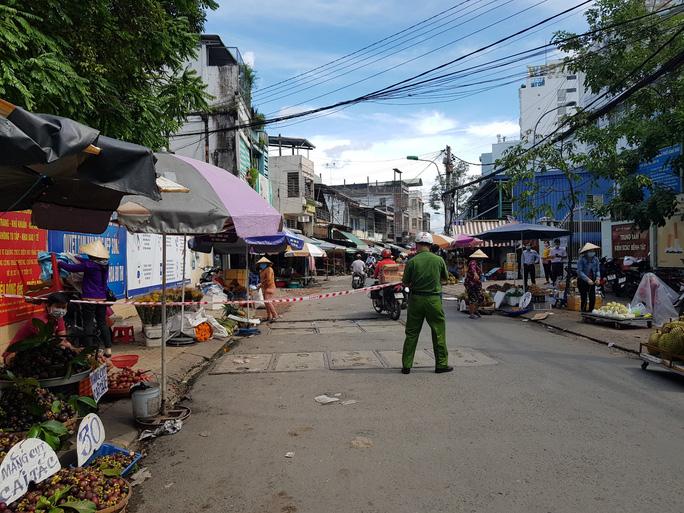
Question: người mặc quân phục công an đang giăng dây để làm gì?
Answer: chặn đường đi